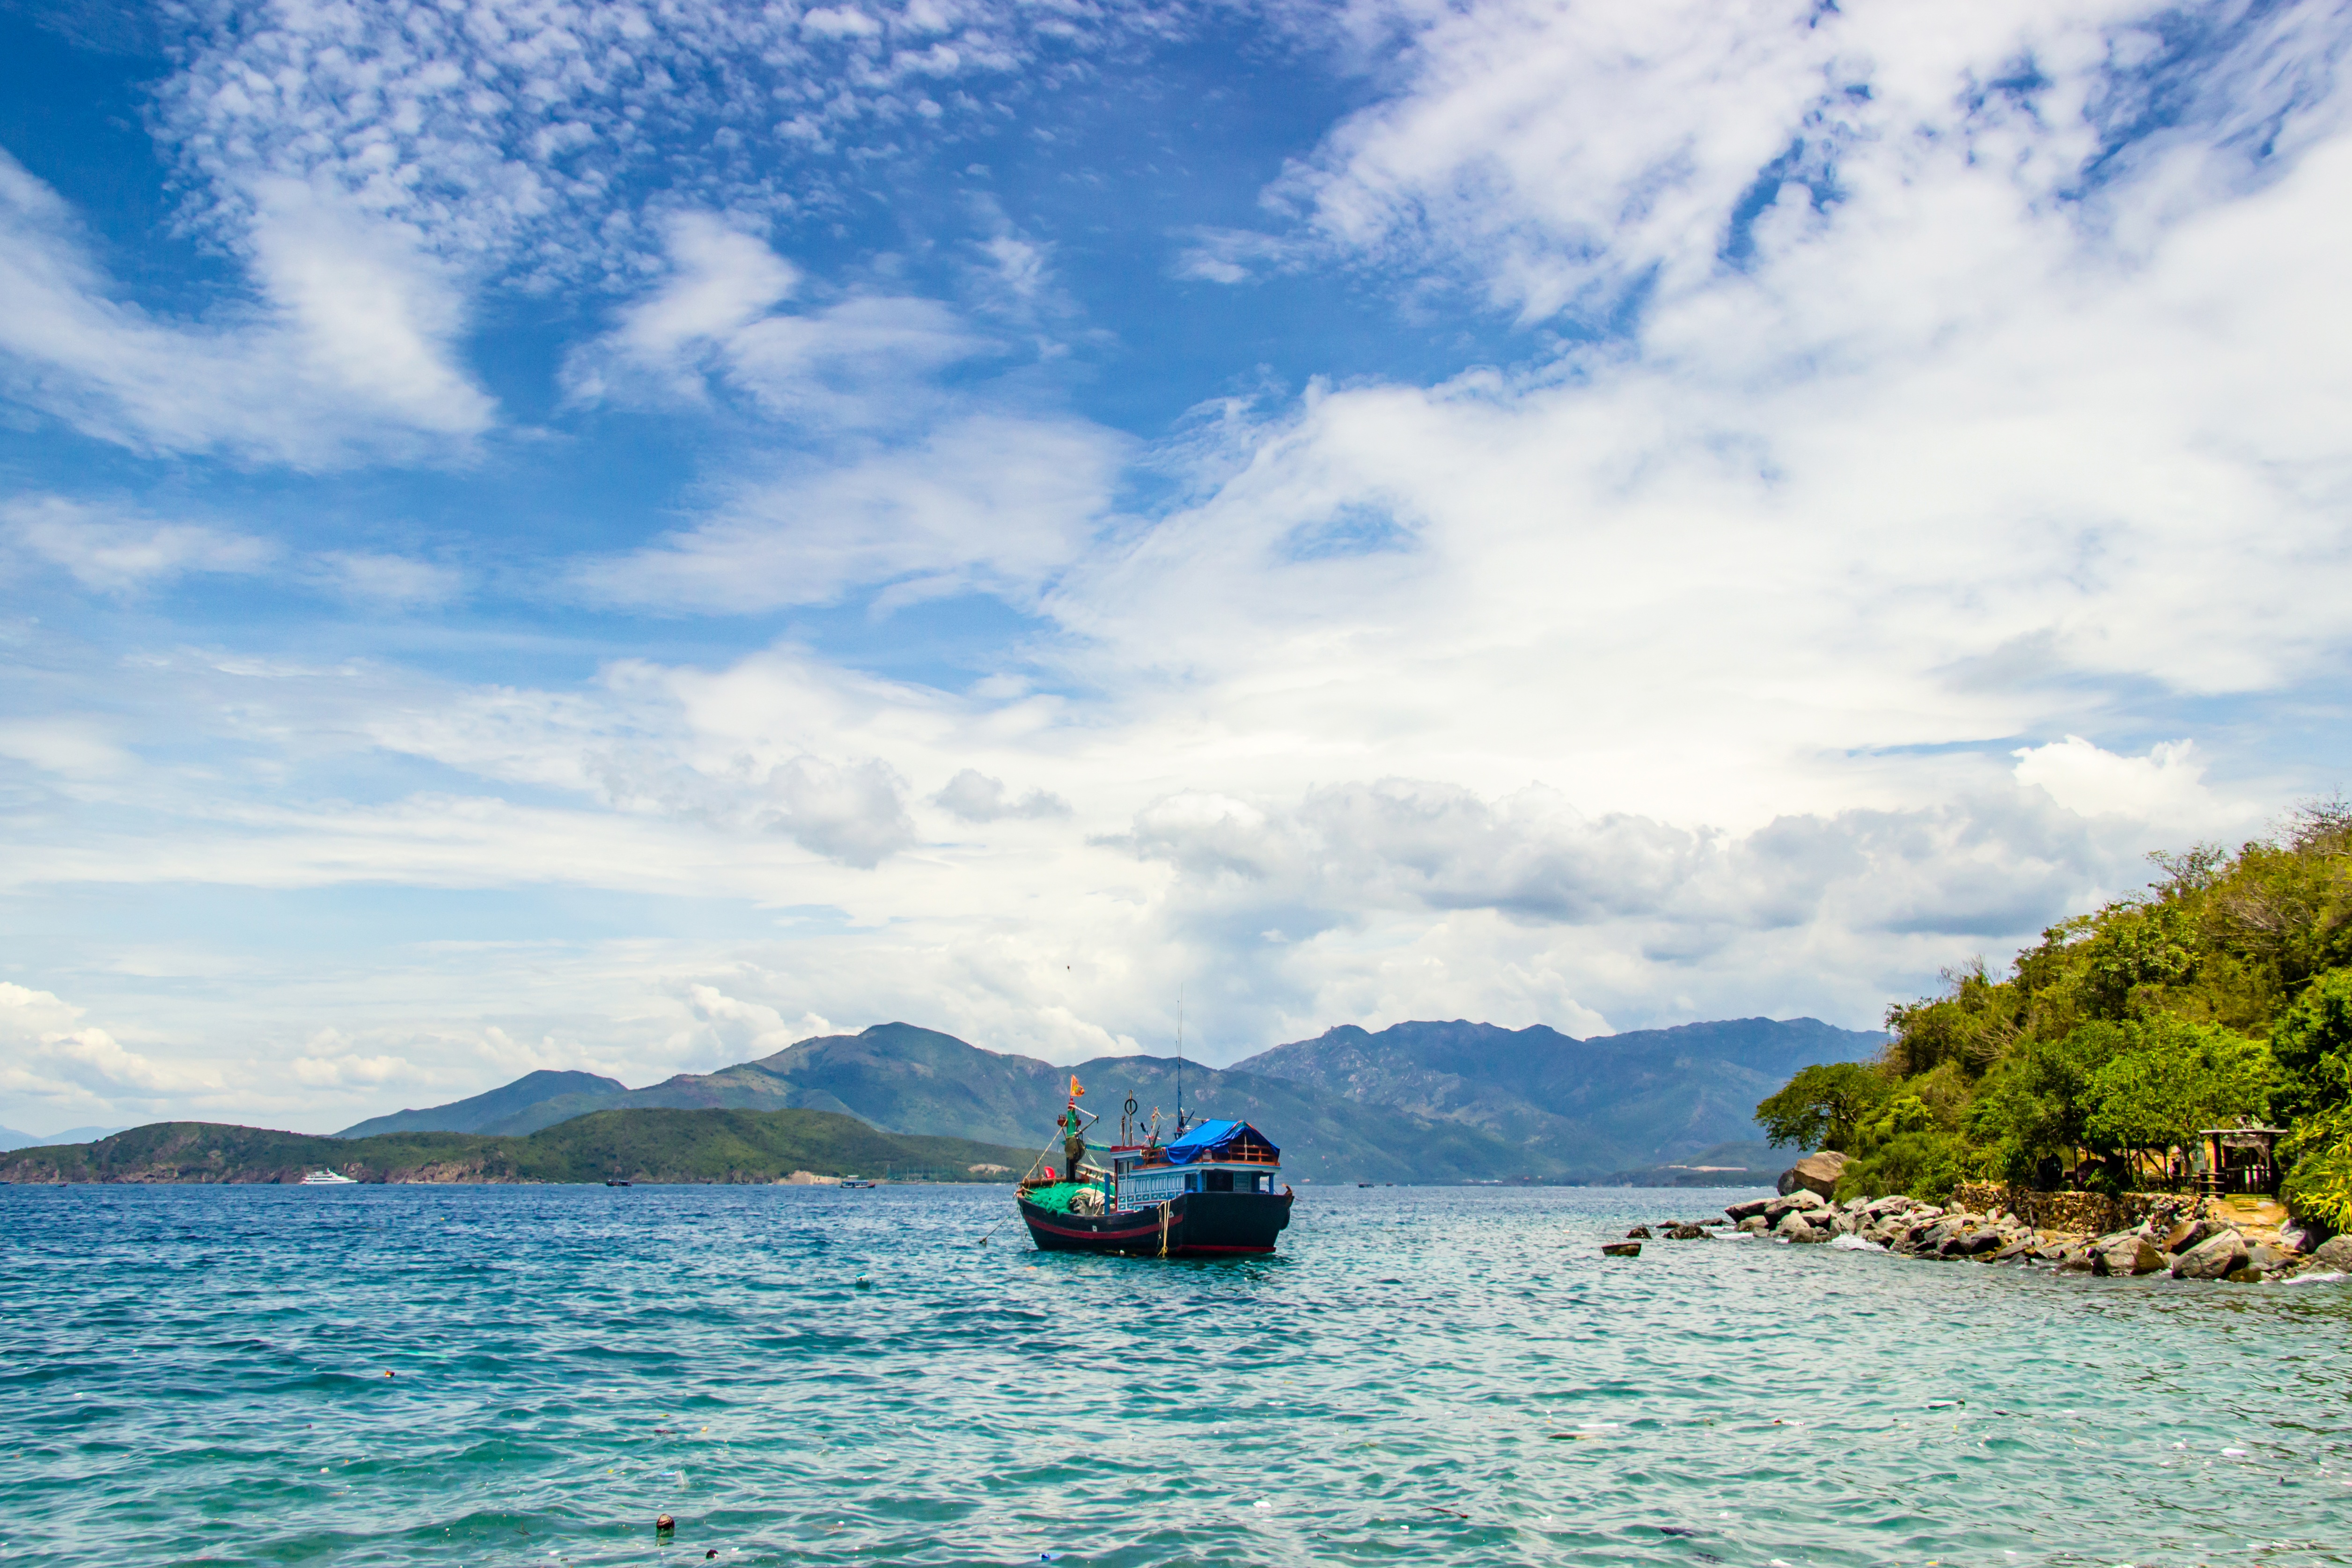
sea, coast, ocean, cloud, sky, boat, shore, lake, home, vacation, male, heaven, vehicle, bay, island, fjord, page, knife, write, clouds, boating, gloomy, landform, vung tau, geographical feature